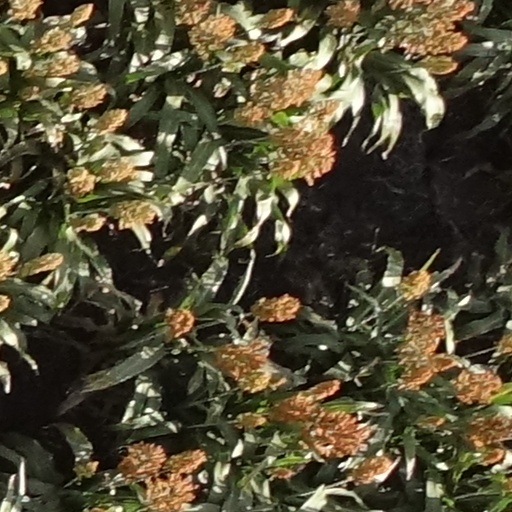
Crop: sorghum